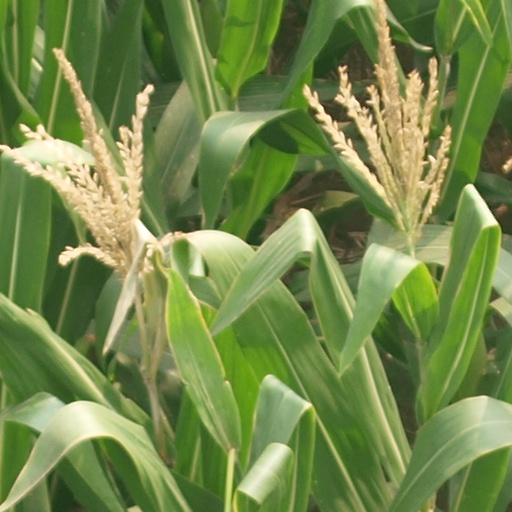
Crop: maize; corn